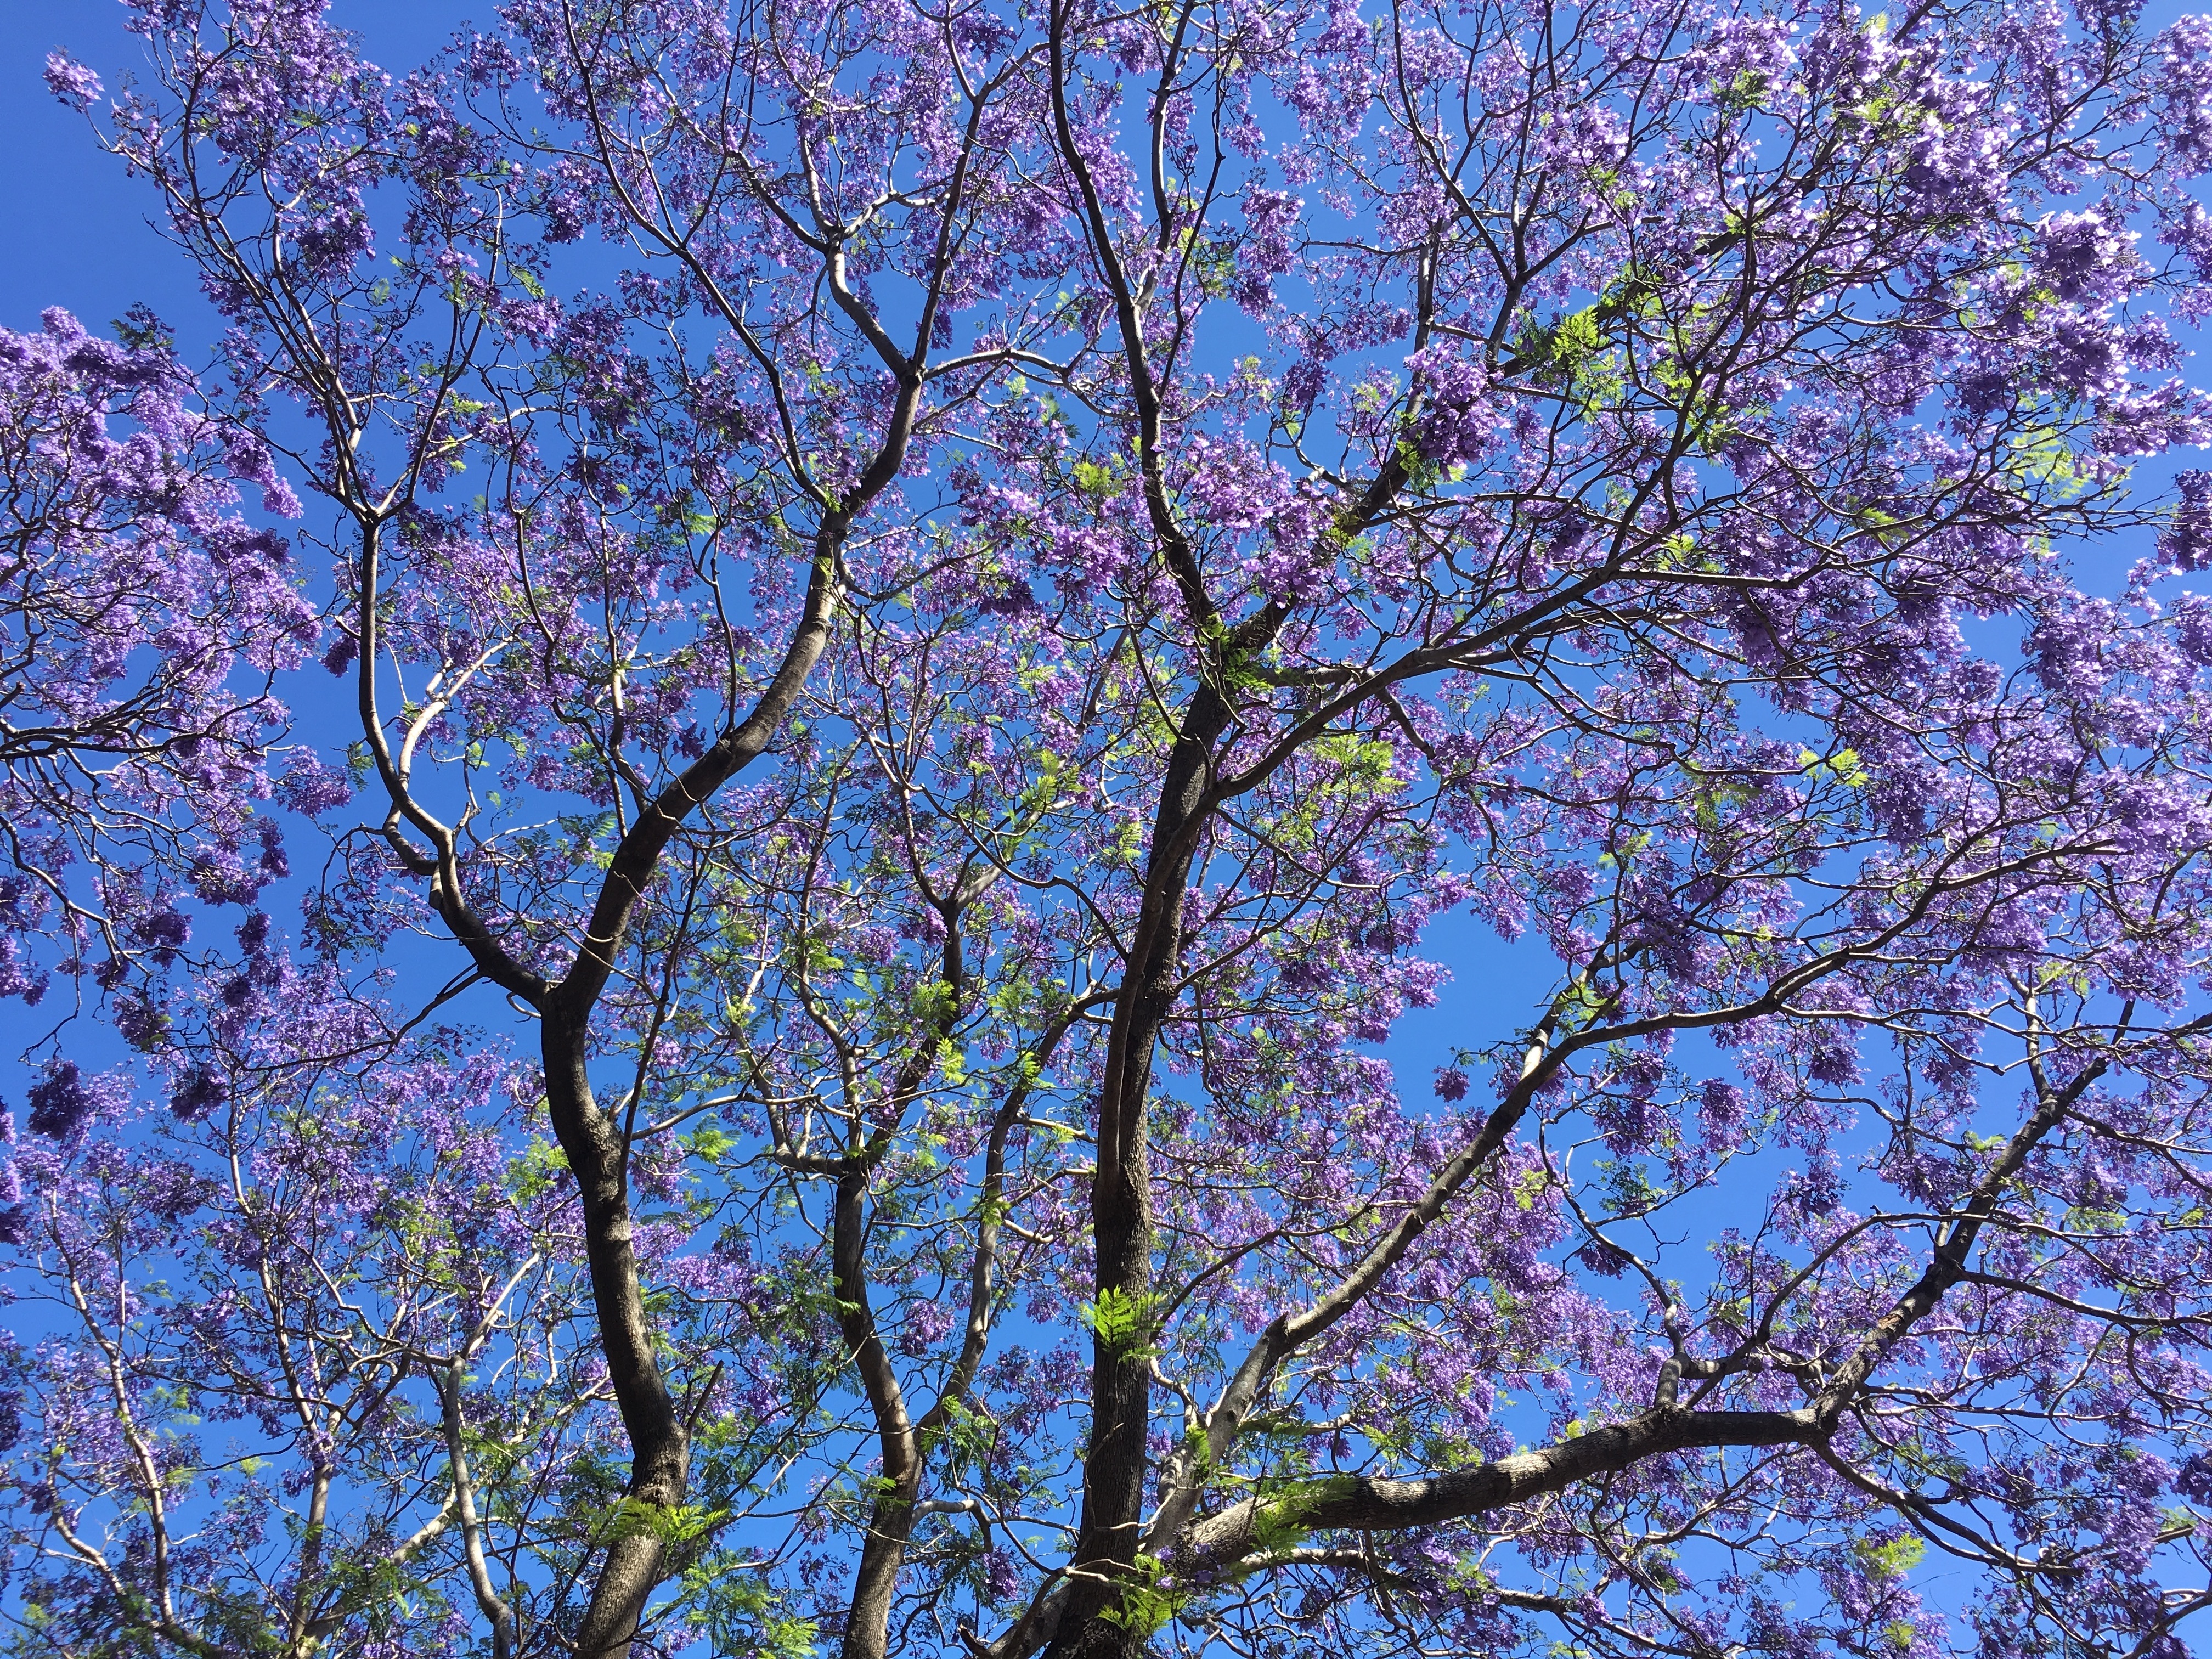
landscape, tree, nature, branch, blossom, plant, sky, flower, spring, color, cherry blossom, flowers, australia, landscapes, of course, woody plant